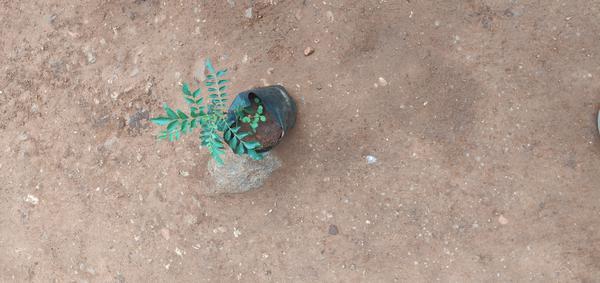
Plant: Curry_Leaf